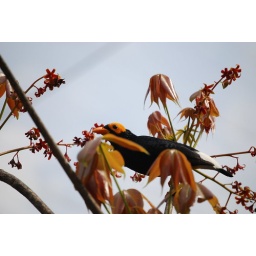
Orange bird in an orange tree